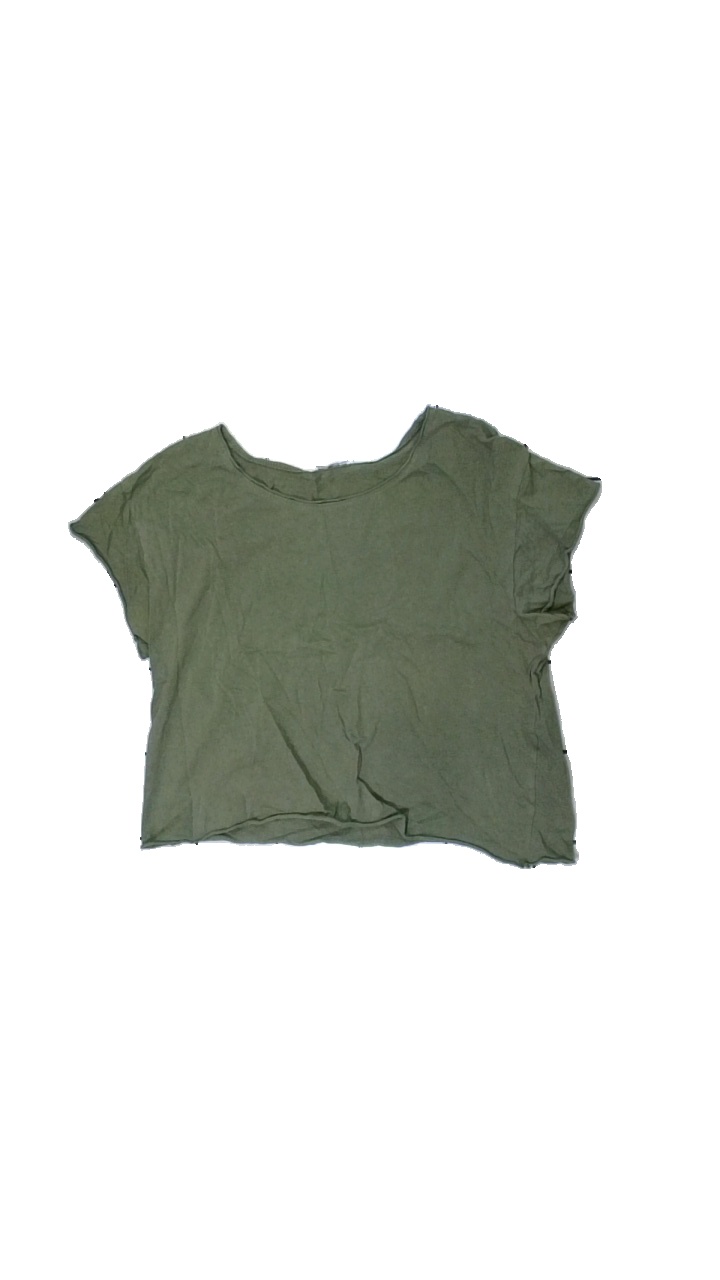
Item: T-shirt (Ladies)
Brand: Zara
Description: grön t-shirt
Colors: Green
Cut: Regular, Cropped
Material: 100% cotton
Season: All
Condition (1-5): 5
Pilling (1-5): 5
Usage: Reuse
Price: <50